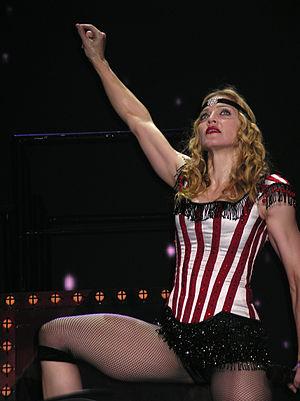
Madonna pendant son concert à Paris du 31 août 2006 dans le cadre de son Confessions Tour.
Le Re-Invention Tour est la sixième tournée de Madonna, faisant la promotion de son neuvième album studio American Life. La tournée est passée par l'Amérique du Nord et l'Europe, a débuté le 24 mai 2004 à Los Angeles et s'est terminée le 14 septembre 2004 à Lisbonne. Madonna a été inspirée par les clichés du X-STaTIC PRo=CeSS, réalisés par le photographe Steven Klein et dans lesquels elle apparaît.